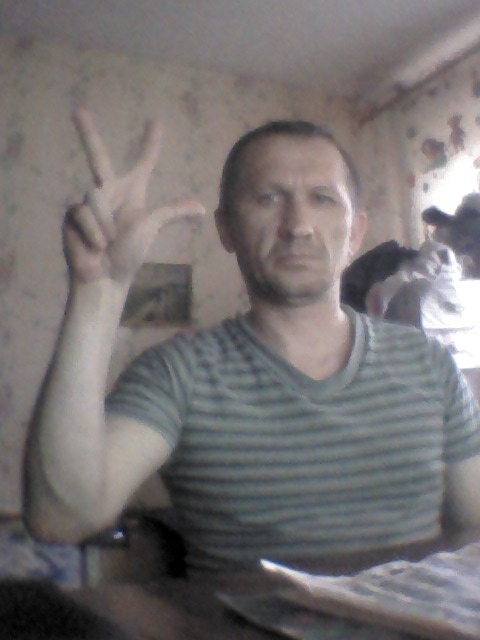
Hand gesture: three2